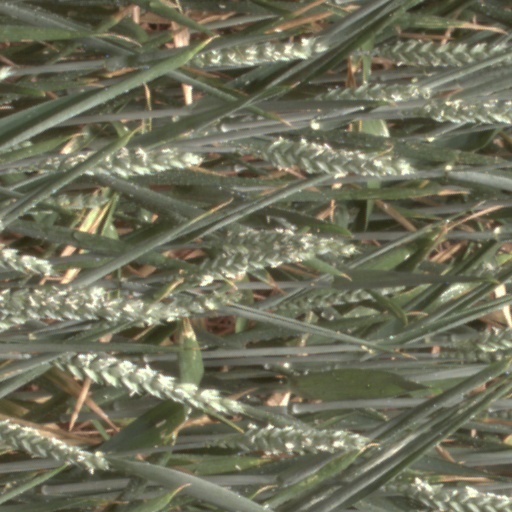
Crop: wheat